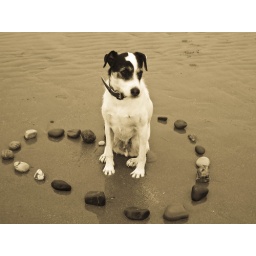
Tigger sat in a heart of stones on Penmaenmawr beach